Young Ireland rebellion

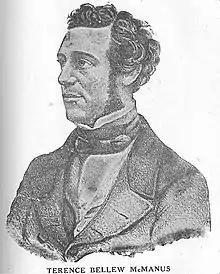
Terence MacManus

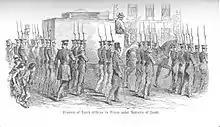
Removal of Smith O'Brien under sentence of death

From 23 to 29 July 1848, O'Brien, Meagher and Dillon raised the standard of revolt as they travelled from County Wexford through County Kilkenny and into County Tipperary. The last great gathering of Young Ireland leaders took place in the village of The Commons on 28 July. The next day, O'Brien was in The Commons where barricades had been erected, near the Commons colliery, to prevent his arrest. His local supporters—miners, tradesmen and small tenant farmers—awaited the arrival of the military and police. As the police from Callan approached the crossroads before The Commons from Ballingarry, they saw barricades in front of them and, thinking discretion the better part of valour, they veered right up the road toward County Kilkenny. The rebels followed them across the fields. Sub-Inspector Trant and his 46 policemen took refuge in a large two-storey farmhouse, taking the five young children in the house as hostages. They barricaded themselves in, pointing their guns from the windows. The house was surrounded by the rebels and a stand-off ensued. Mrs. Margaret McCormack, the owner of the house and mother of the children, demanded to be let into her house, but the police refused and would not release the children. Mrs. McCormack found O'Brien reconnoitering the house from the out-buildings and asked him what was to become of her children and her house.